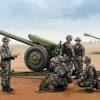
Label: D-30